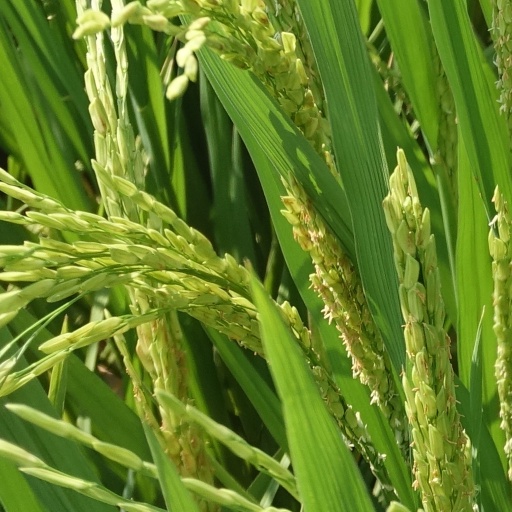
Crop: rice